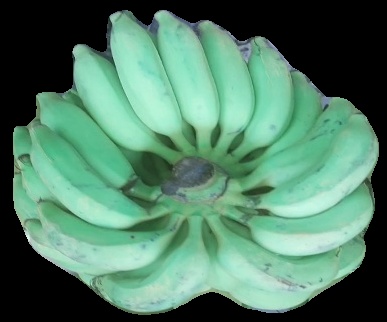
Variety: elakki-bale
Grade: grade2